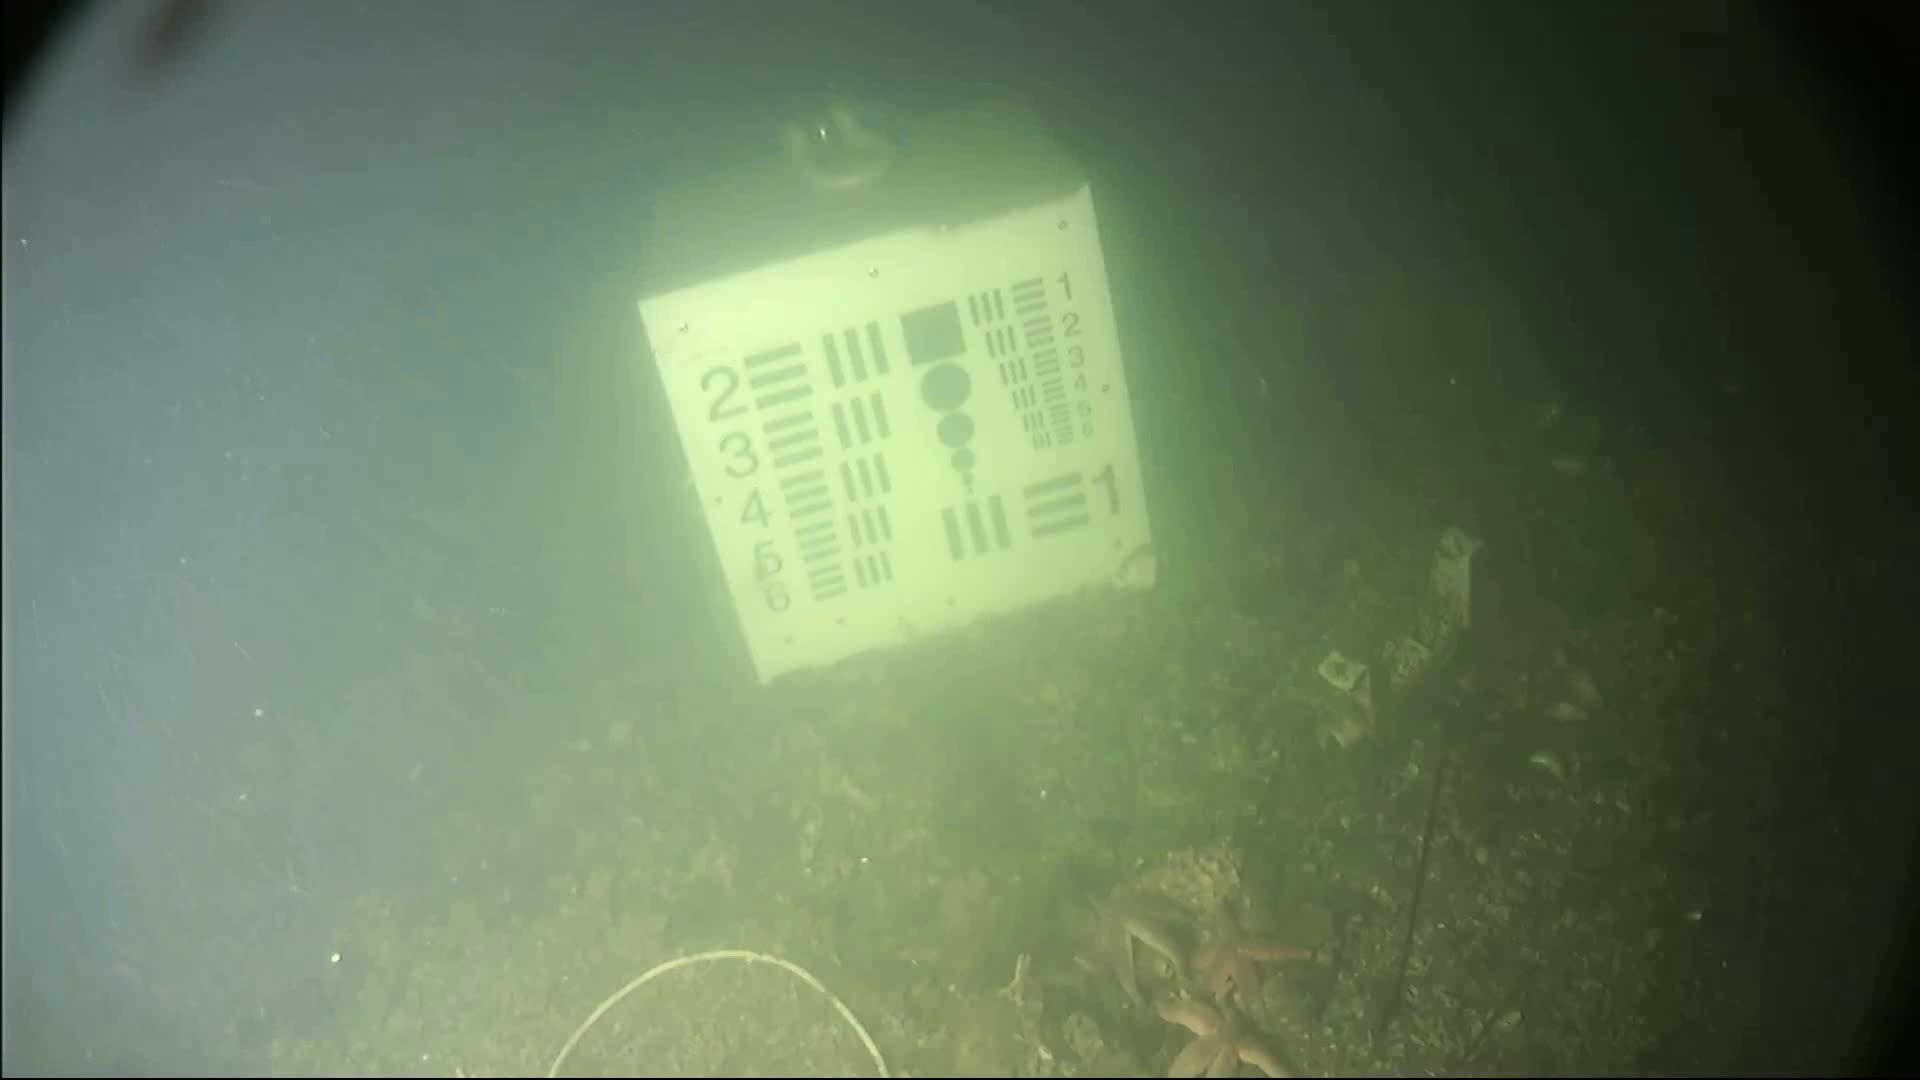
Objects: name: starfish